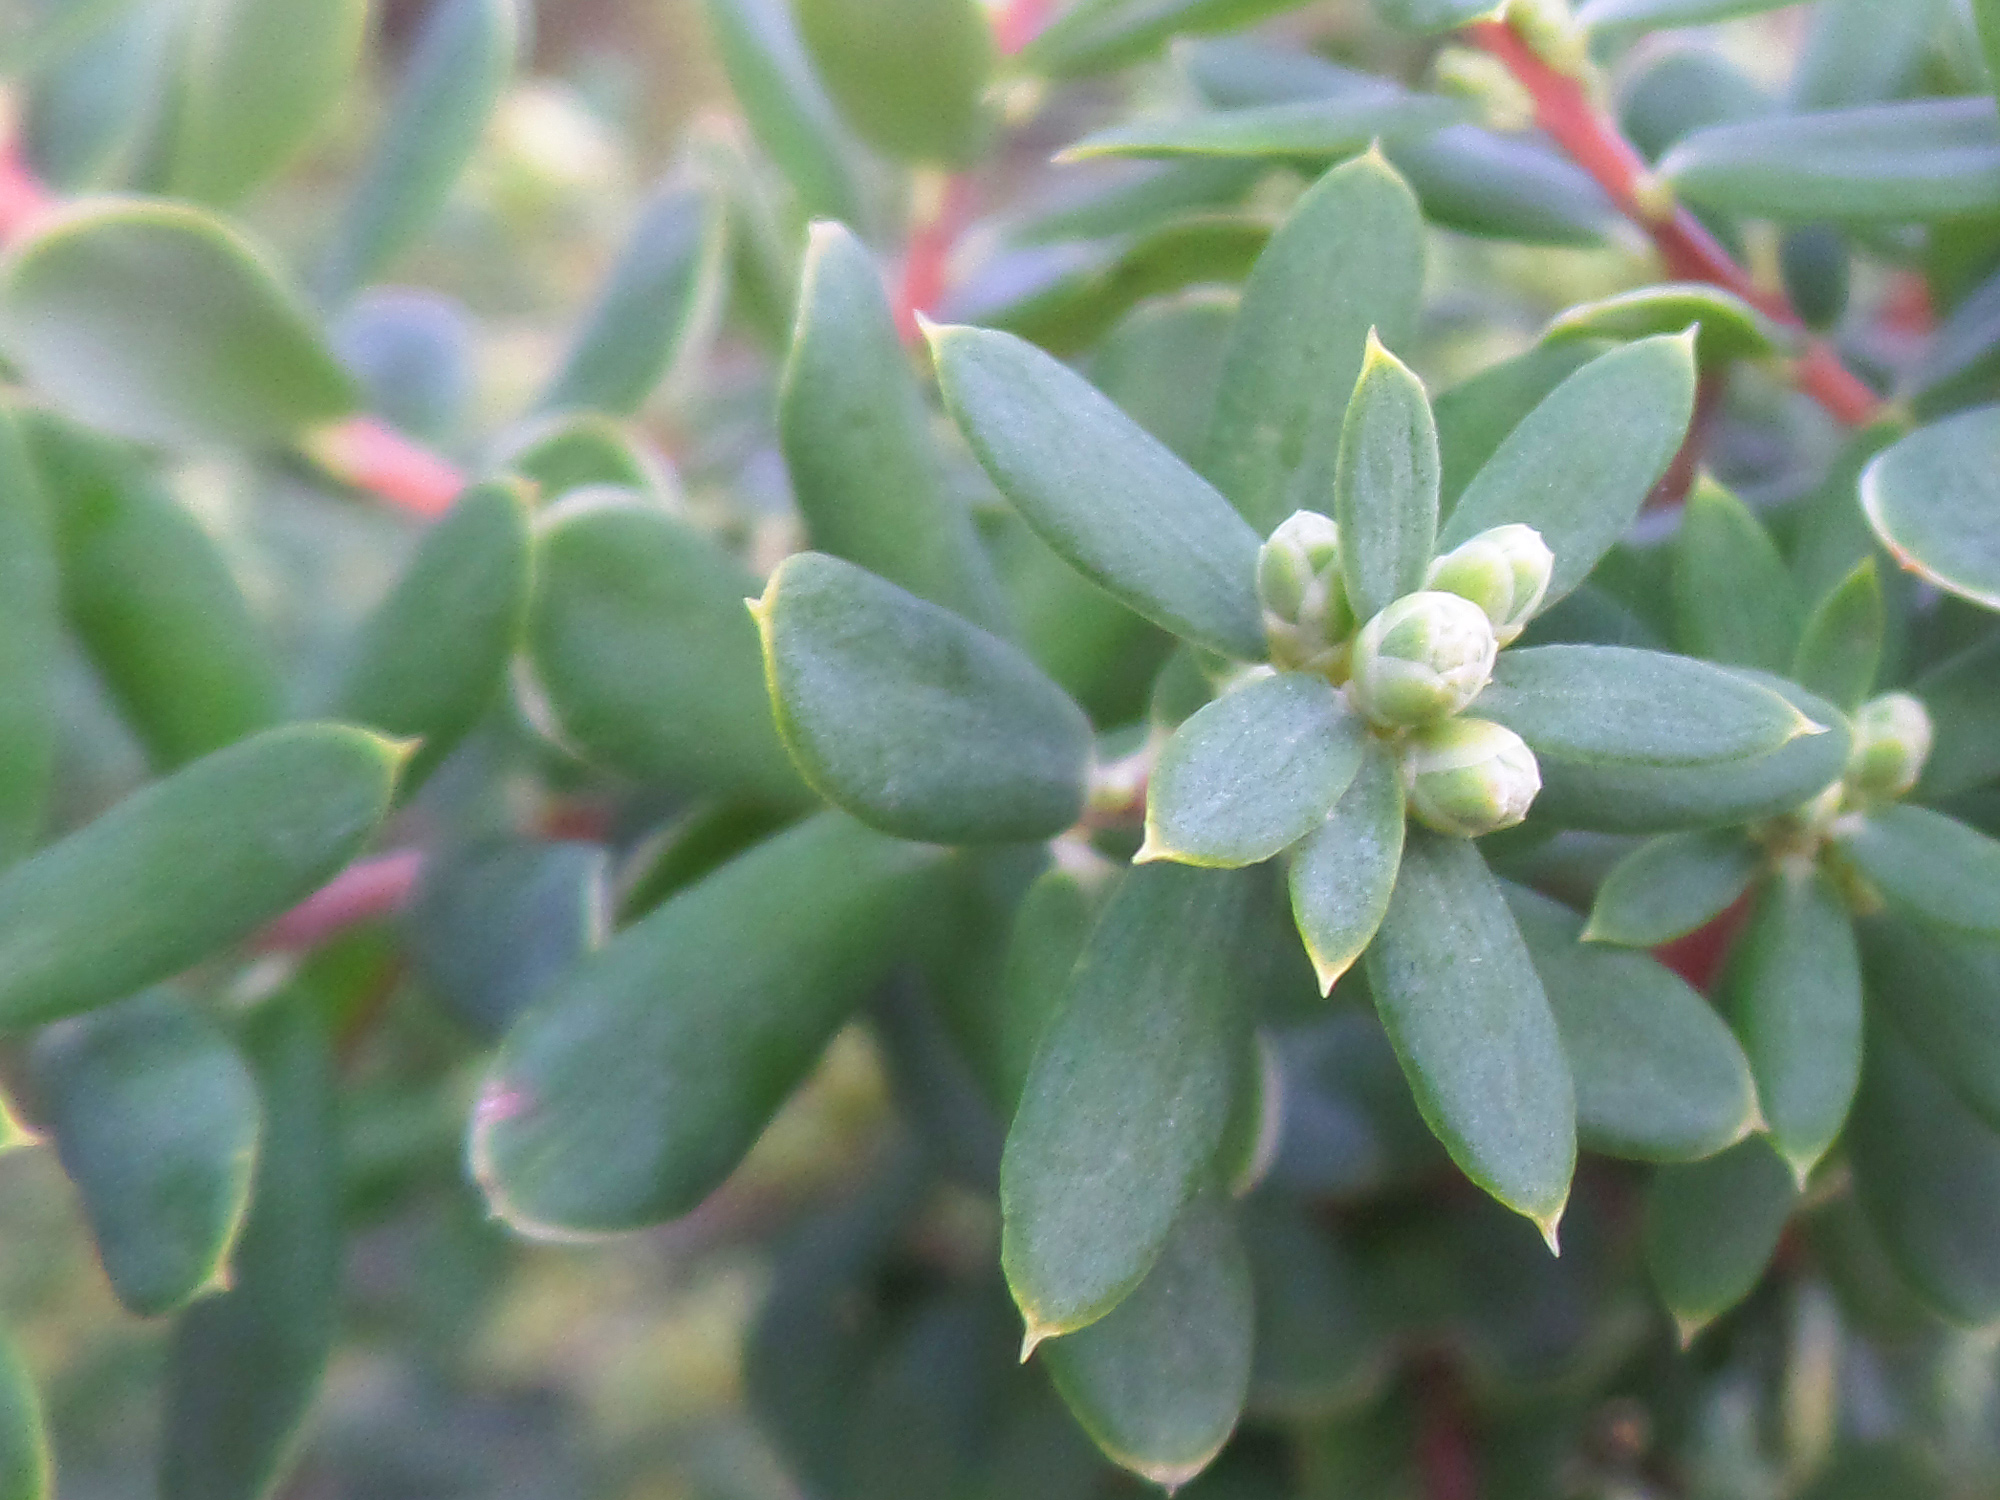
plant, leaf, flower, bush, green, evergreen, botany, flora, plants, australia, nsw, native, australian, headland, burrilllake, shrub, flowering plant, woody plant, land plant, arctostaphylos uva ursi